Idhayam (film)

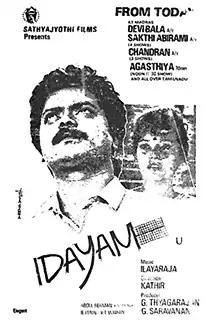
Theatrical release poster

Idhayam is a 1991 Indian Tamil-language romantic drama film directed by Kathir in his directorial debut. It stars Murali and Heera Rajagopal in her debut role; while Chinni Jayanth, Janagaraj, Manorama, and Vijayakumar play supporting roles. The music was composed by Ilaiyaraaja. The film was released on 6 September 1991.